Bone Cave, Tennessee

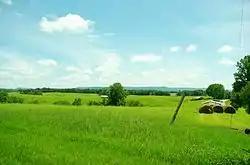
Farm in the Bone Cave area

Bone Cave (also Big Bone Cave or Bonecave) is an unincorporated community in Van Buren County, Tennessee, United States. It lies just off U.S. Route 70S northwest of Spencer and southeast of Rock Island. Its elevation is 965 feet (294 m), and it is located at (35.7750675, -85.5849782). The Rocky River passes through the community. The various forms of its names led the Board on Geographic Names to decide on the official form of the community's name in 1895.